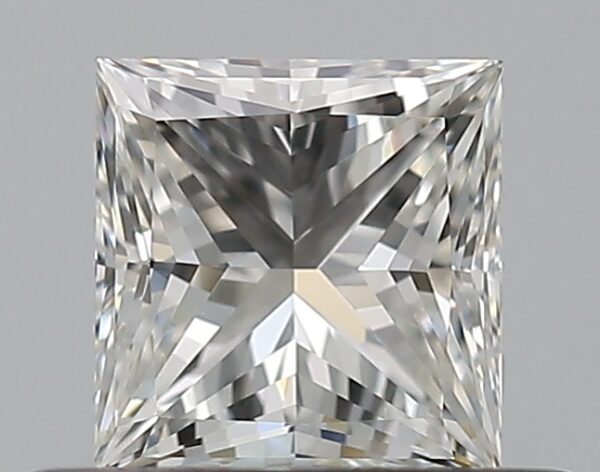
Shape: princess
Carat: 0.5
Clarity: VVS1
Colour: G
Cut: EX
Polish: EX
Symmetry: VG
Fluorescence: N
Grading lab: GIA
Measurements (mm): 4.39 x 4.27 x 3.15